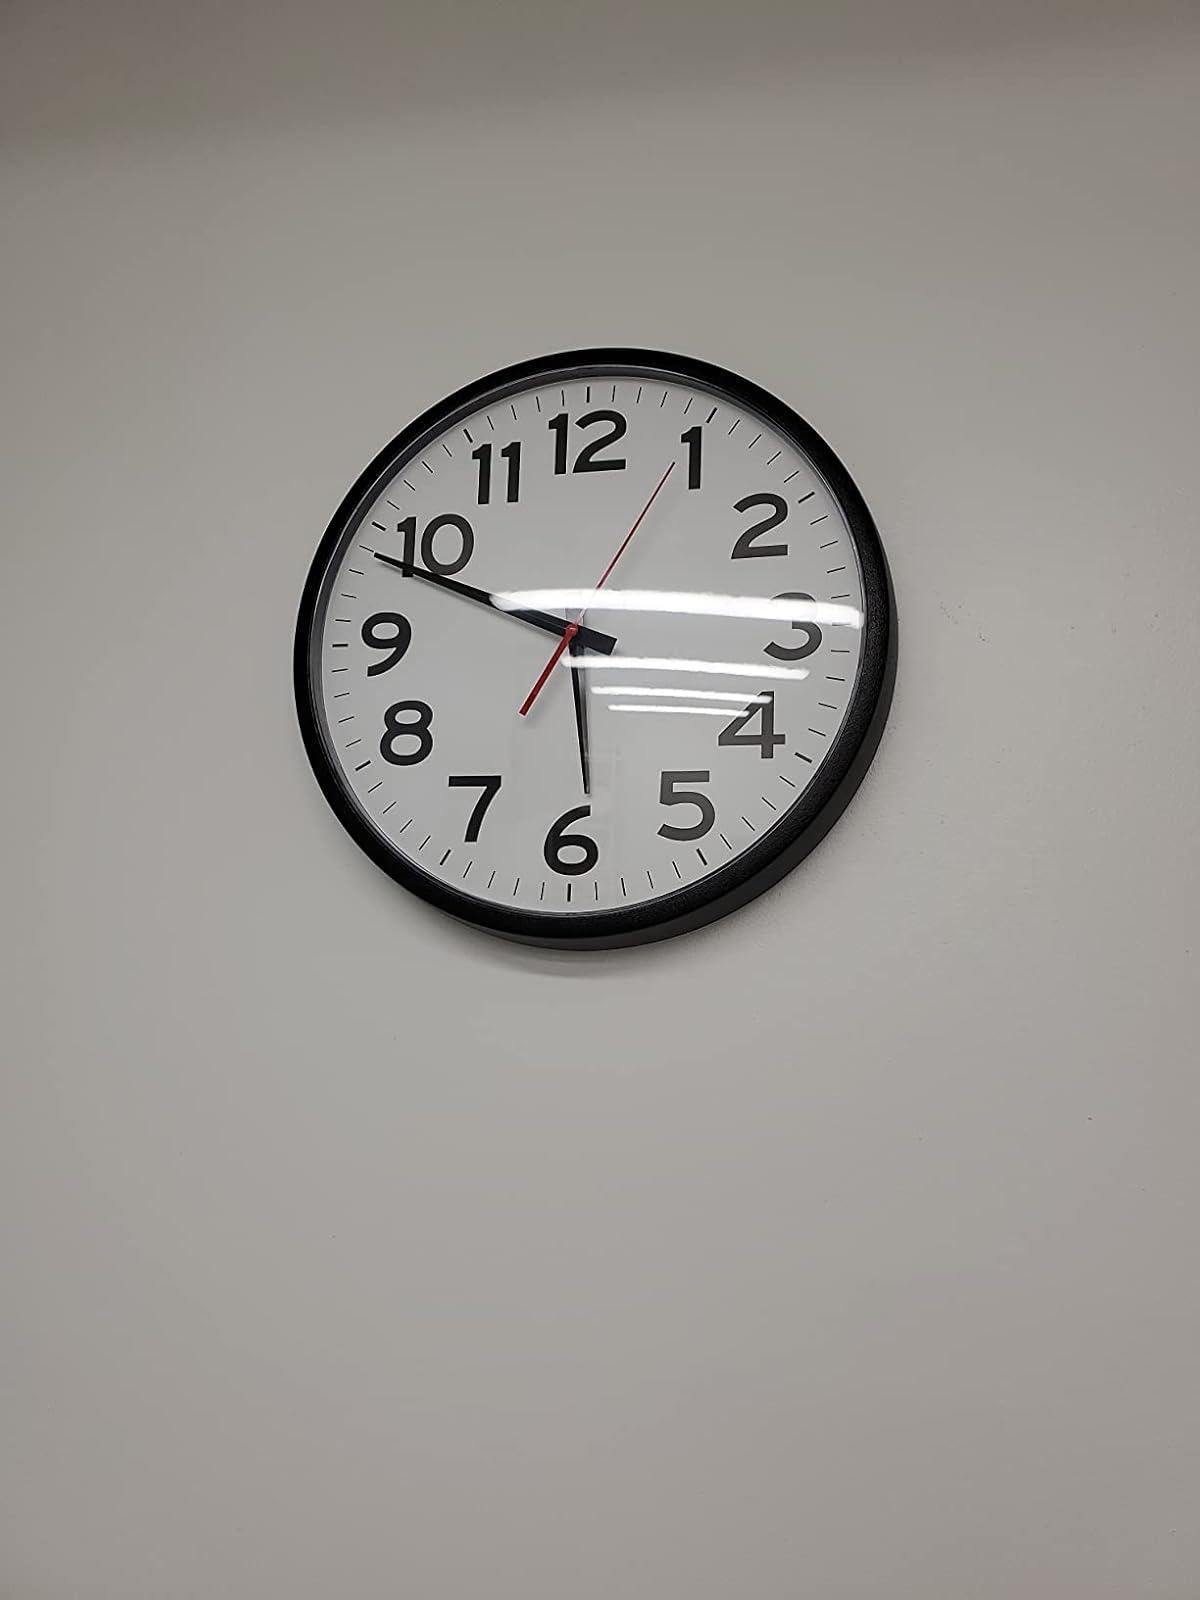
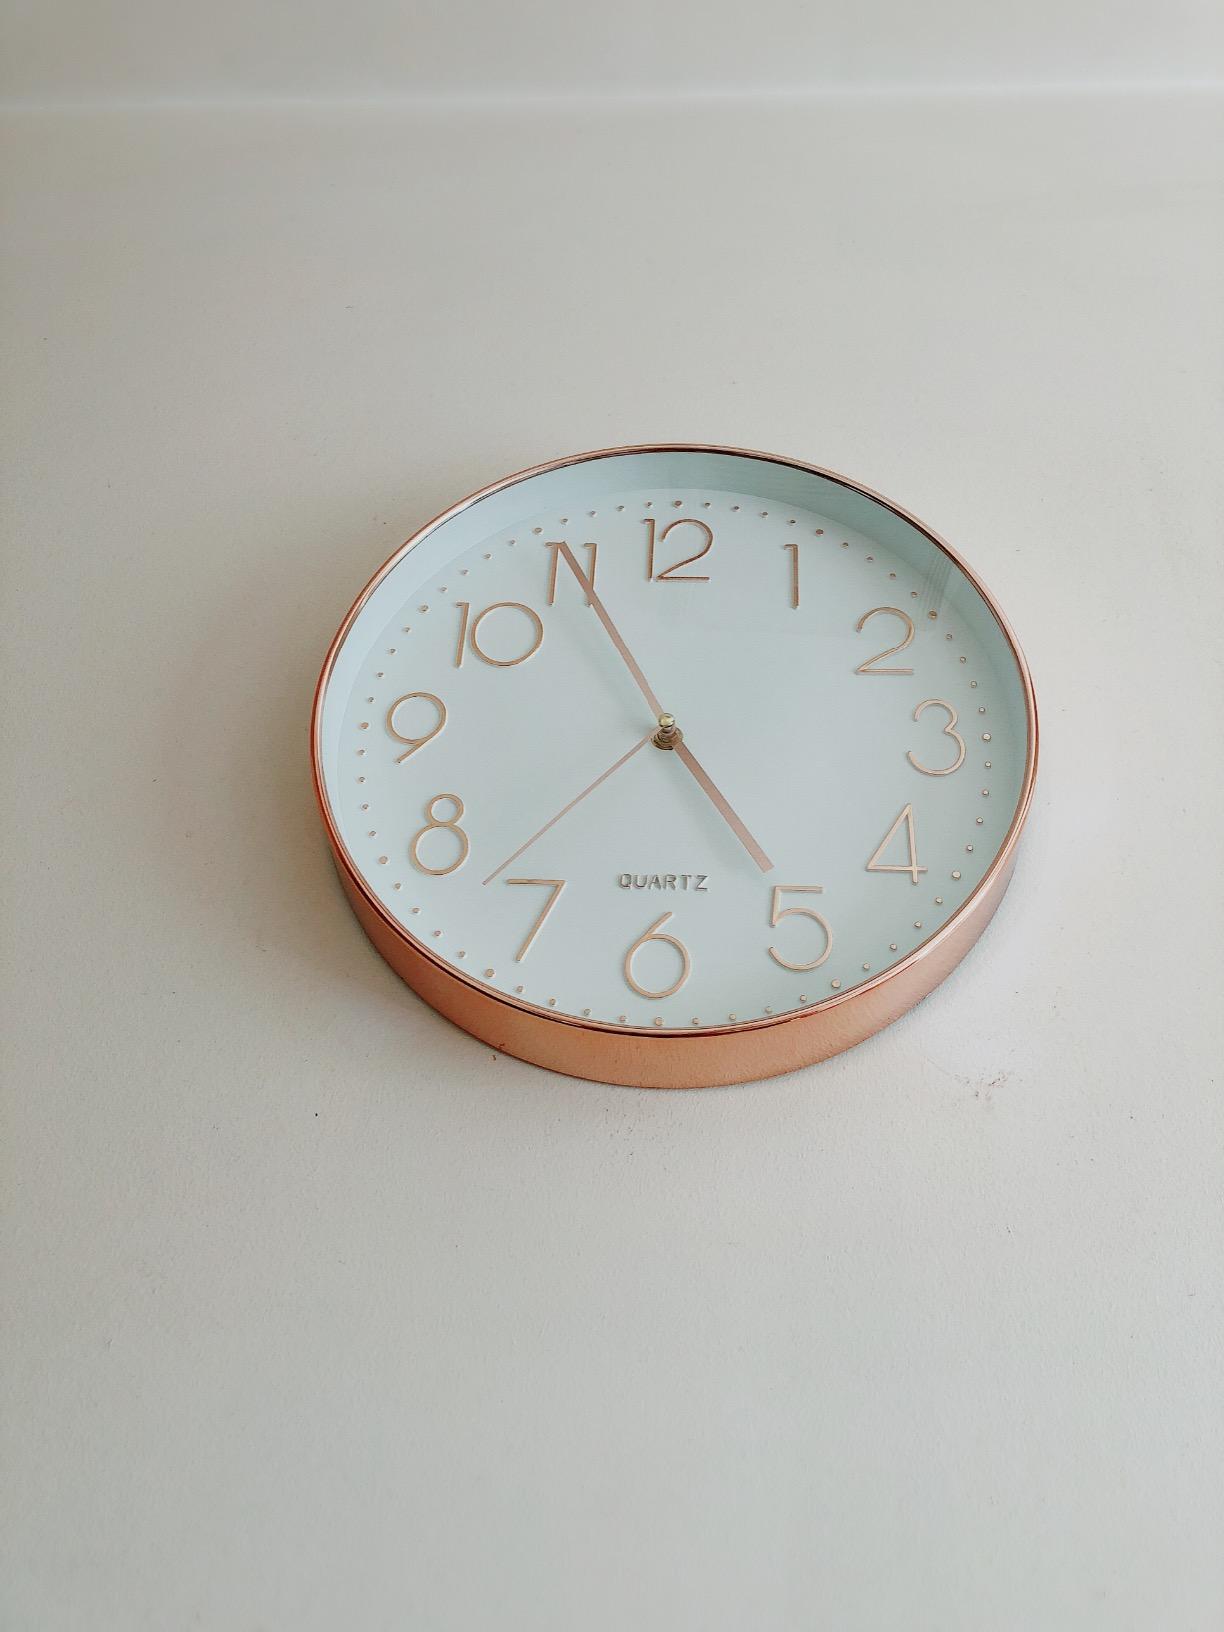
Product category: clock
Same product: no